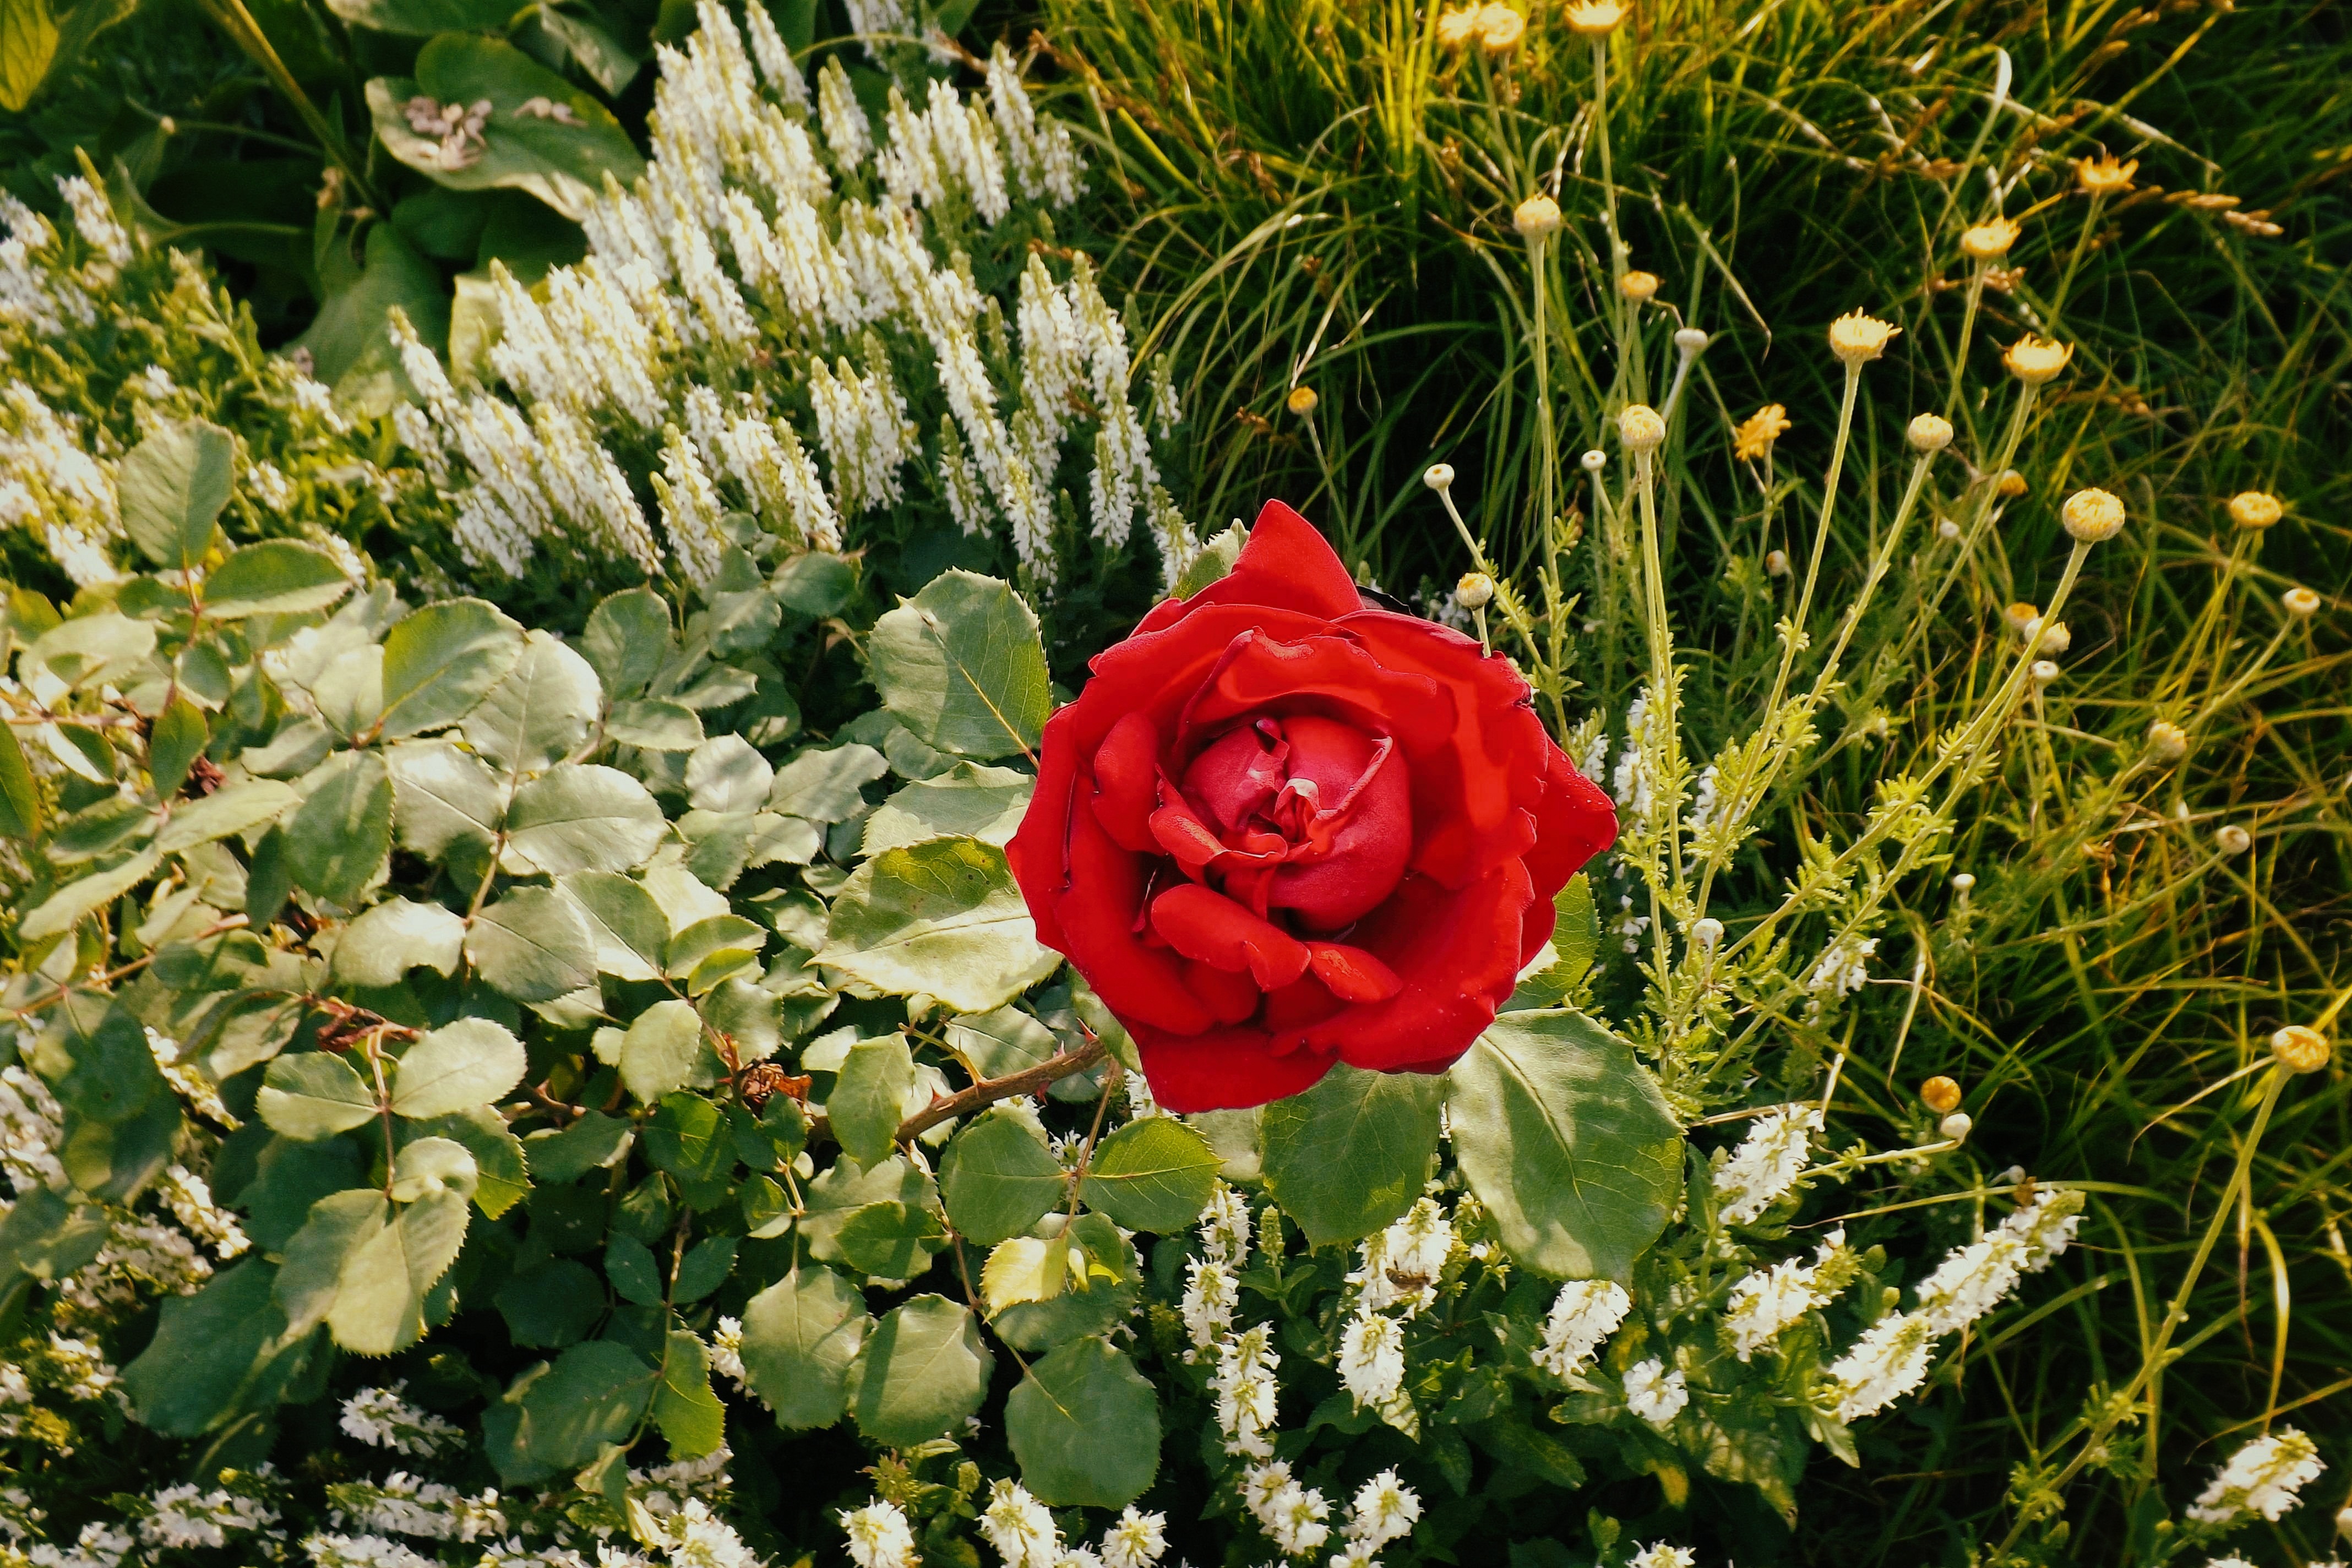
nature, blossom, plant, field, flower, petal, bloom, rose, red, botany, garden, flora, red rose, wildflower, flower bed, rose blooms, flowering plant, garden roses, rose family, land plant